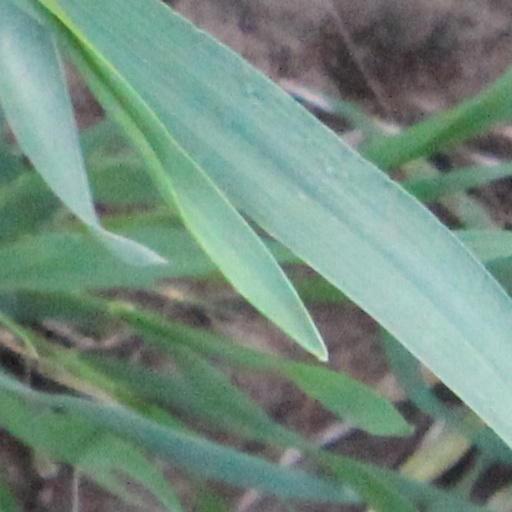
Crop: wheat